Croat–Bosniak War

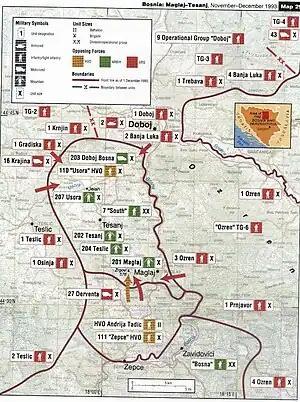
Frontlines near Žepče, Maglaj and Tešanj in northern Bosnia, 1993

In central Bosnia, the situation between Muslims and Croats remained relatively calm during May. The Sarajevo government used that time to reorganize its army, naming Rasim Delić as Commander of the ARBiH, and to prepare an offensive against the HVO in the Bila Valley, where the city of Travnik was located, and in the Kakanj municipality. By April, the ARBiH in the Travnik area had around 8,000–10,000 men commanded by Mehmed Alagić. The HVO had some 2,500–3,000 soldiers, most of them on the defence lines against the VRS. The HVO had its headquarters in Travnik, but the city was controlled by the ARBiH.